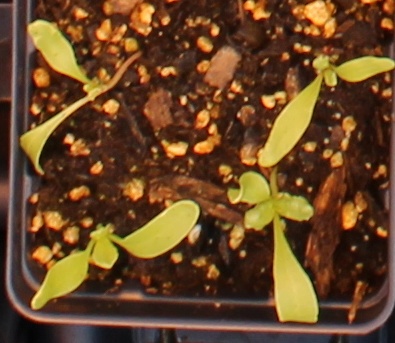
Label: Sugar beet